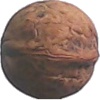
Label: Walnut 1